Ane Grethe Antonsen

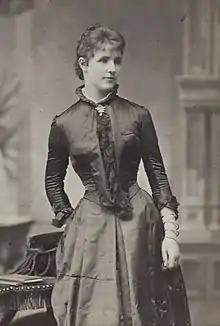

Ane Grethe Antonsen (1855–1930) was a Danish actress from Jutland. After training under Lauritz Eckardt, she made her debut in May 1880 at the Royal Danish Theatre as Ulrikka in Carsten Hauch's "Søstrene paa Kinnekullen" ("The Sisters at Kinnekullen"). She continued as a stage actress performing in the repertoire at the Royal Theatre for almost 30 years. In 1910, she turned to the cinema, acting in silent films, the first of which was "Elskovsbarnet".